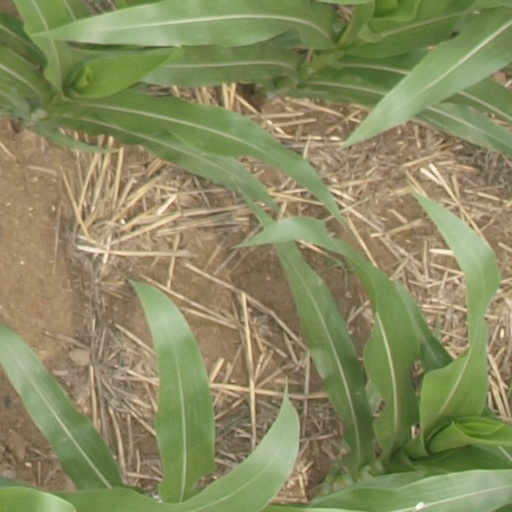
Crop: maize; corn